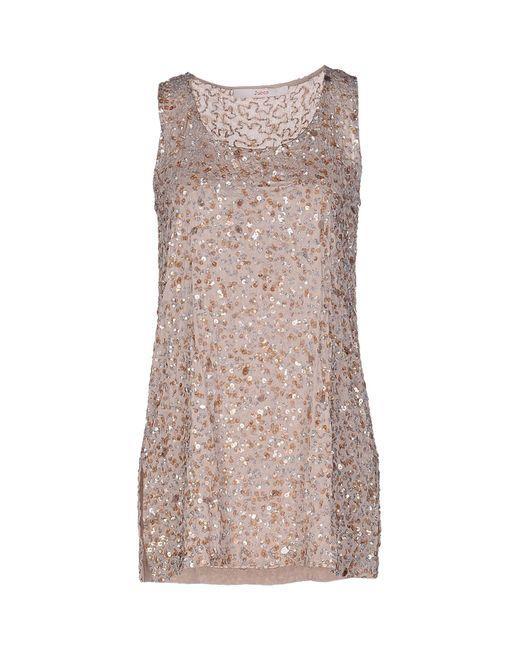
hellbraunes Oberteil ohne Ärmel für Mädchen